Il crociato in Egitto

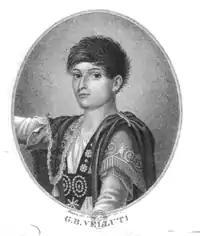
Giovanni Battista Velluti

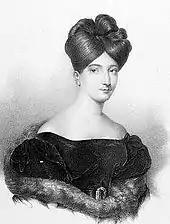
Henriette Méric-Lalande

Before the opera begins, Armando, missing presumed dead in fighting, has become confidante to the Sultan Aladino, under an assumed name. He has fallen in love with Aladino's daughter, who has borne him a son, and has secretly converted her to Christianity.